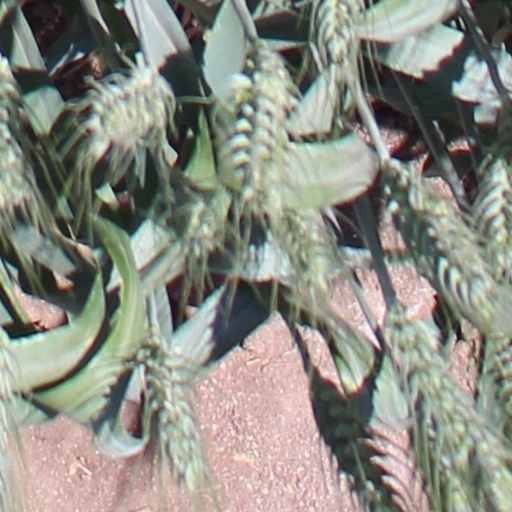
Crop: wheat